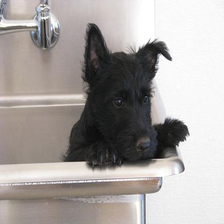
Species: dog
Breed: scottish terrier